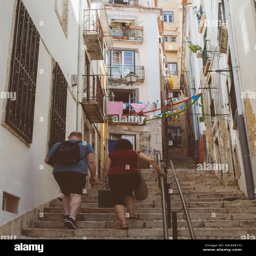
tourists climb the stairs in the old town